Operations research

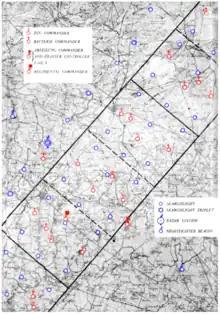
Map of "Kammhuber Line"

Bomber Command's Operational Research Section (BC-ORS), analyzed a report of a survey carried out by RAF Bomber Command. For the survey, Bomber Command inspected all bombers returning from bombing raids over Germany over a particular period. All damage inflicted by German air defenses was noted and the recommendation was given that armor be added in the most heavily damaged areas. This recommendation was not adopted because the fact that the aircraft were able to return with these areas damaged indicated the areas were not vital, and adding armor to non-vital areas where damage is acceptable reduces aircraft performance. Their suggestion to remove some of the crew so that an aircraft loss would result in fewer personnel losses, was also rejected by RAF command. Blackett's team made the logical recommendation that the armor be placed in the areas which were completely untouched by damage in the bombers who returned. They reasoned that the survey was biased, since it only included aircraft that returned to Britain. The areas untouched in returning aircraft were probably vital areas, which, if hit, would result in the loss of the aircraft. This story has been disputed, with a similar damage assessment study completed in the US by the Statistical Research Group at Columbia University, the result of work done by Abraham Wald.